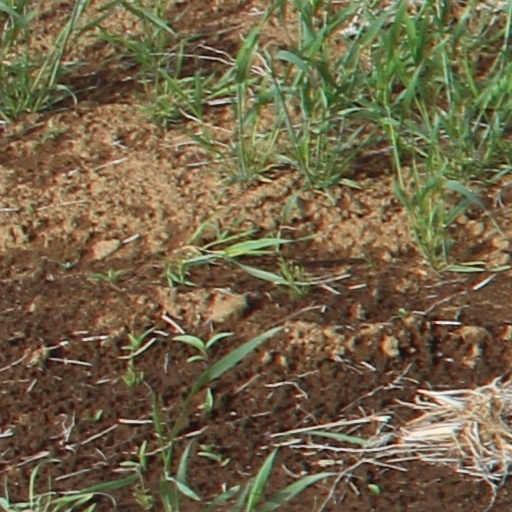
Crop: wheat